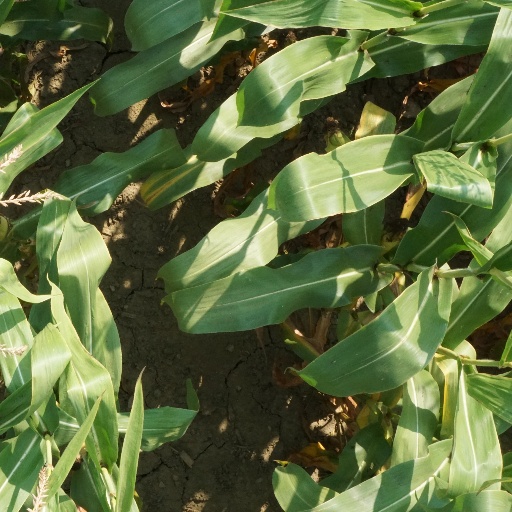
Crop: maize; corn